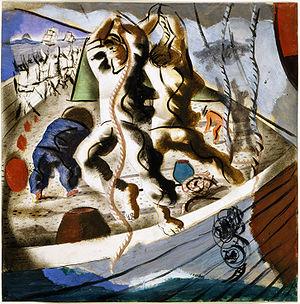
La culture du Brésil, pays d'Amérique du Sud, façade atlantique, désigne d'abord les pratiques culturelles observables de ses habitants.